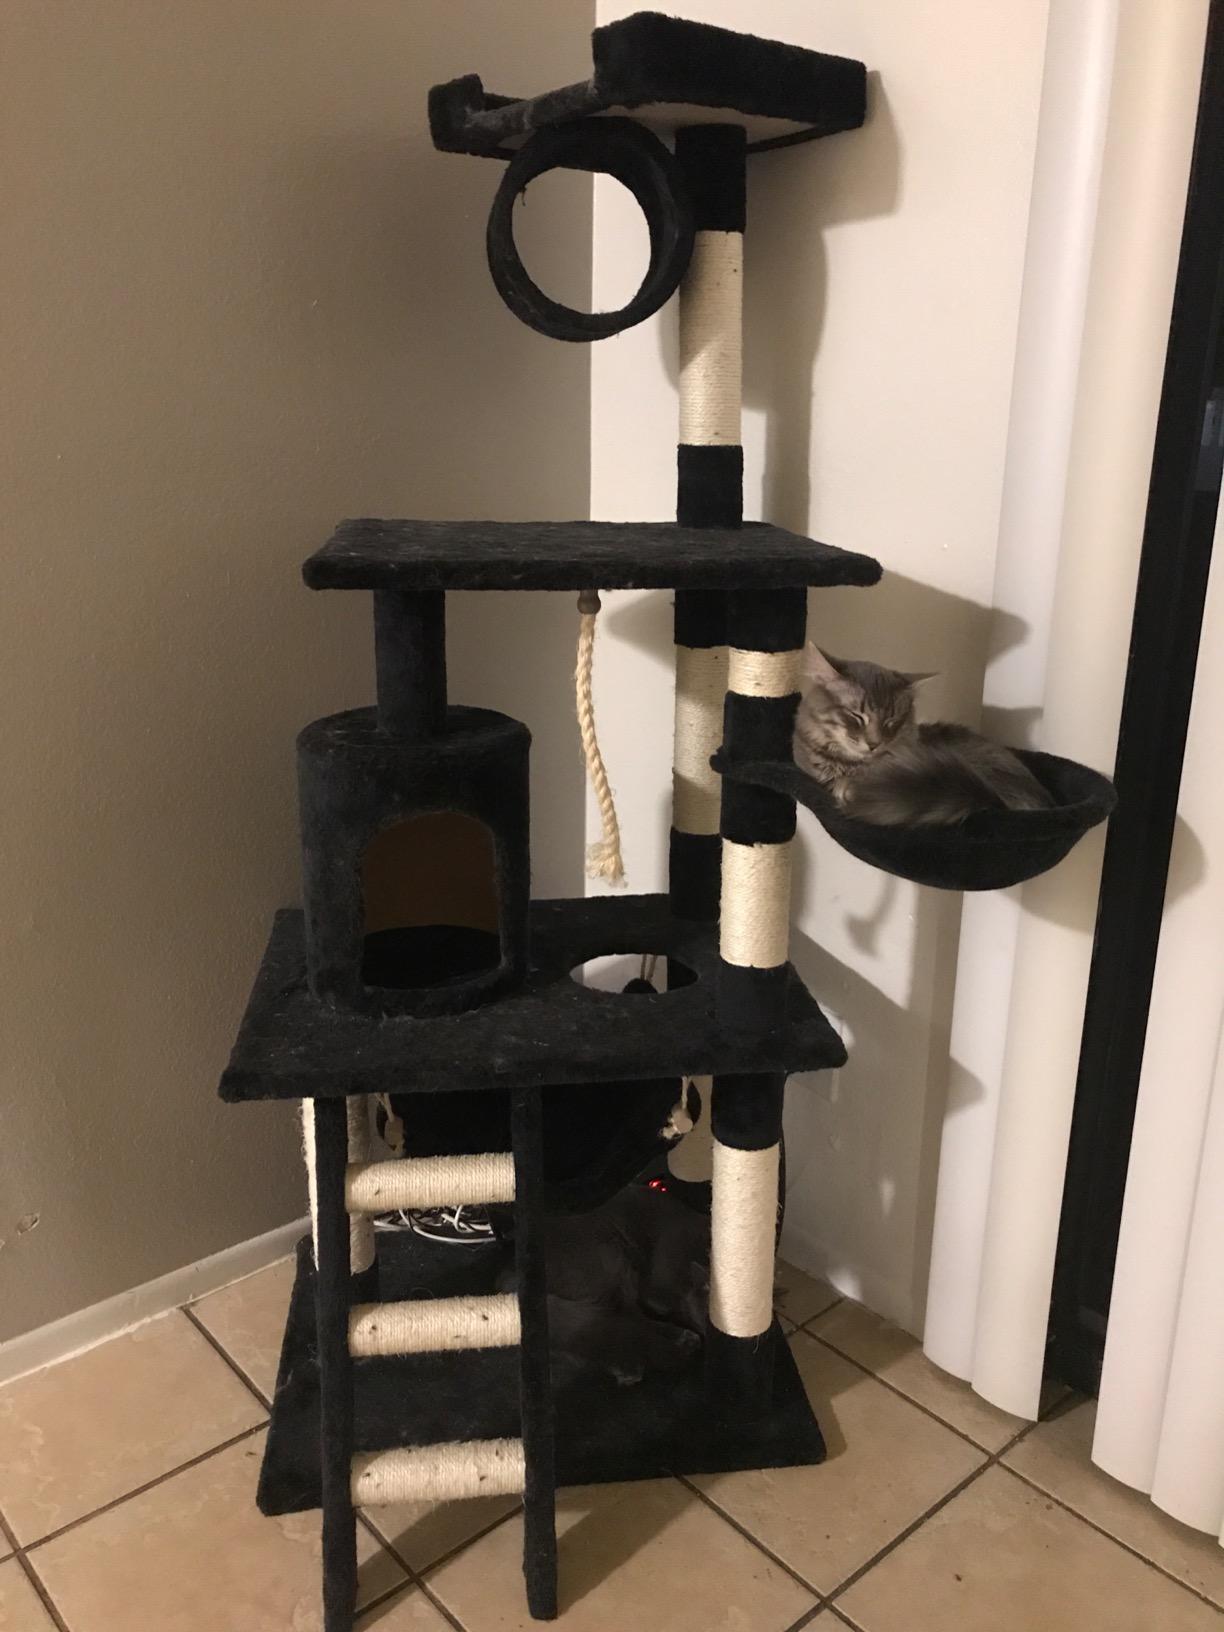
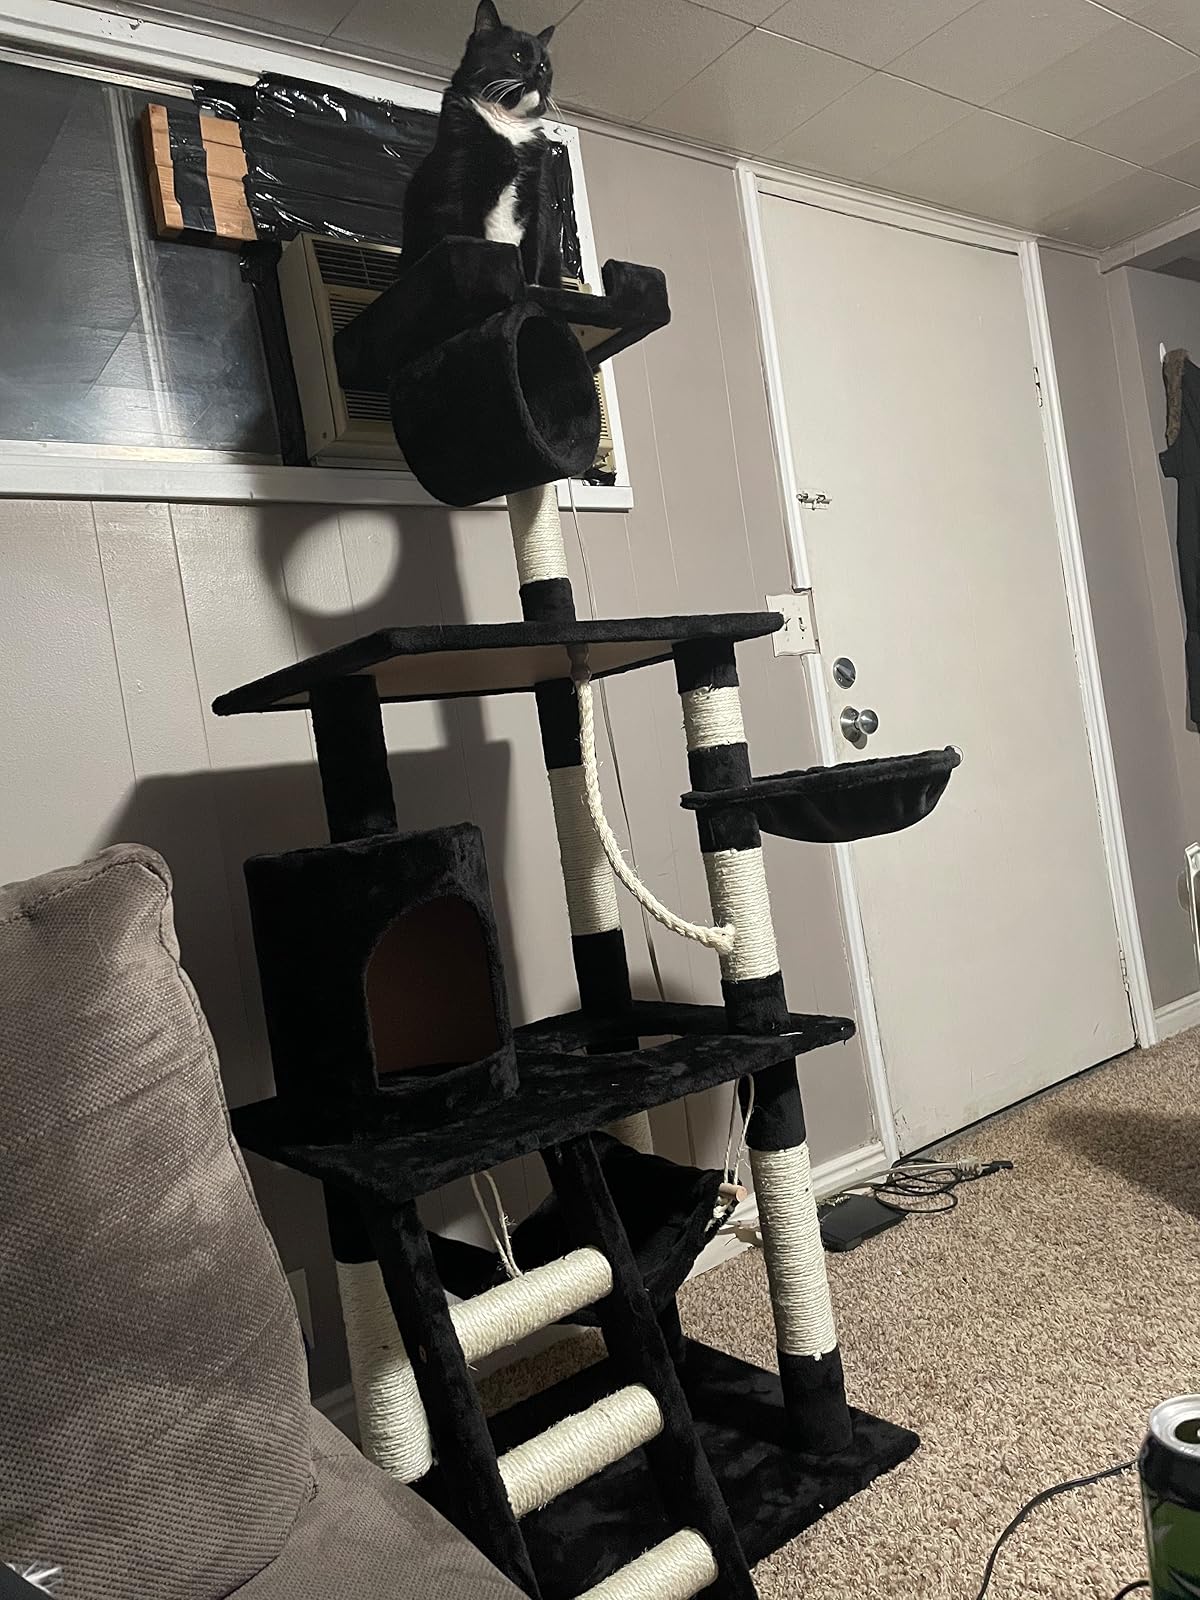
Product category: items_cat tree
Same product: yes